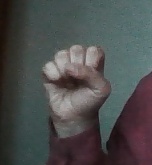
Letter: saad